Red Rocks Amphitheatre

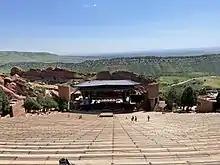
View east from top of Red Rocks Amphitheatre

The natural features surrounding the amphitheater were formed millions of years ago as part of the Fountain Formation, then lifted and tilted during a geological upheaval event called the Laramide Orogeny, the same time in which the nearby Garden of the Gods and Flatirons were formed. The characteristic reddish colors of the rock formations is the result of oxidized minerals.